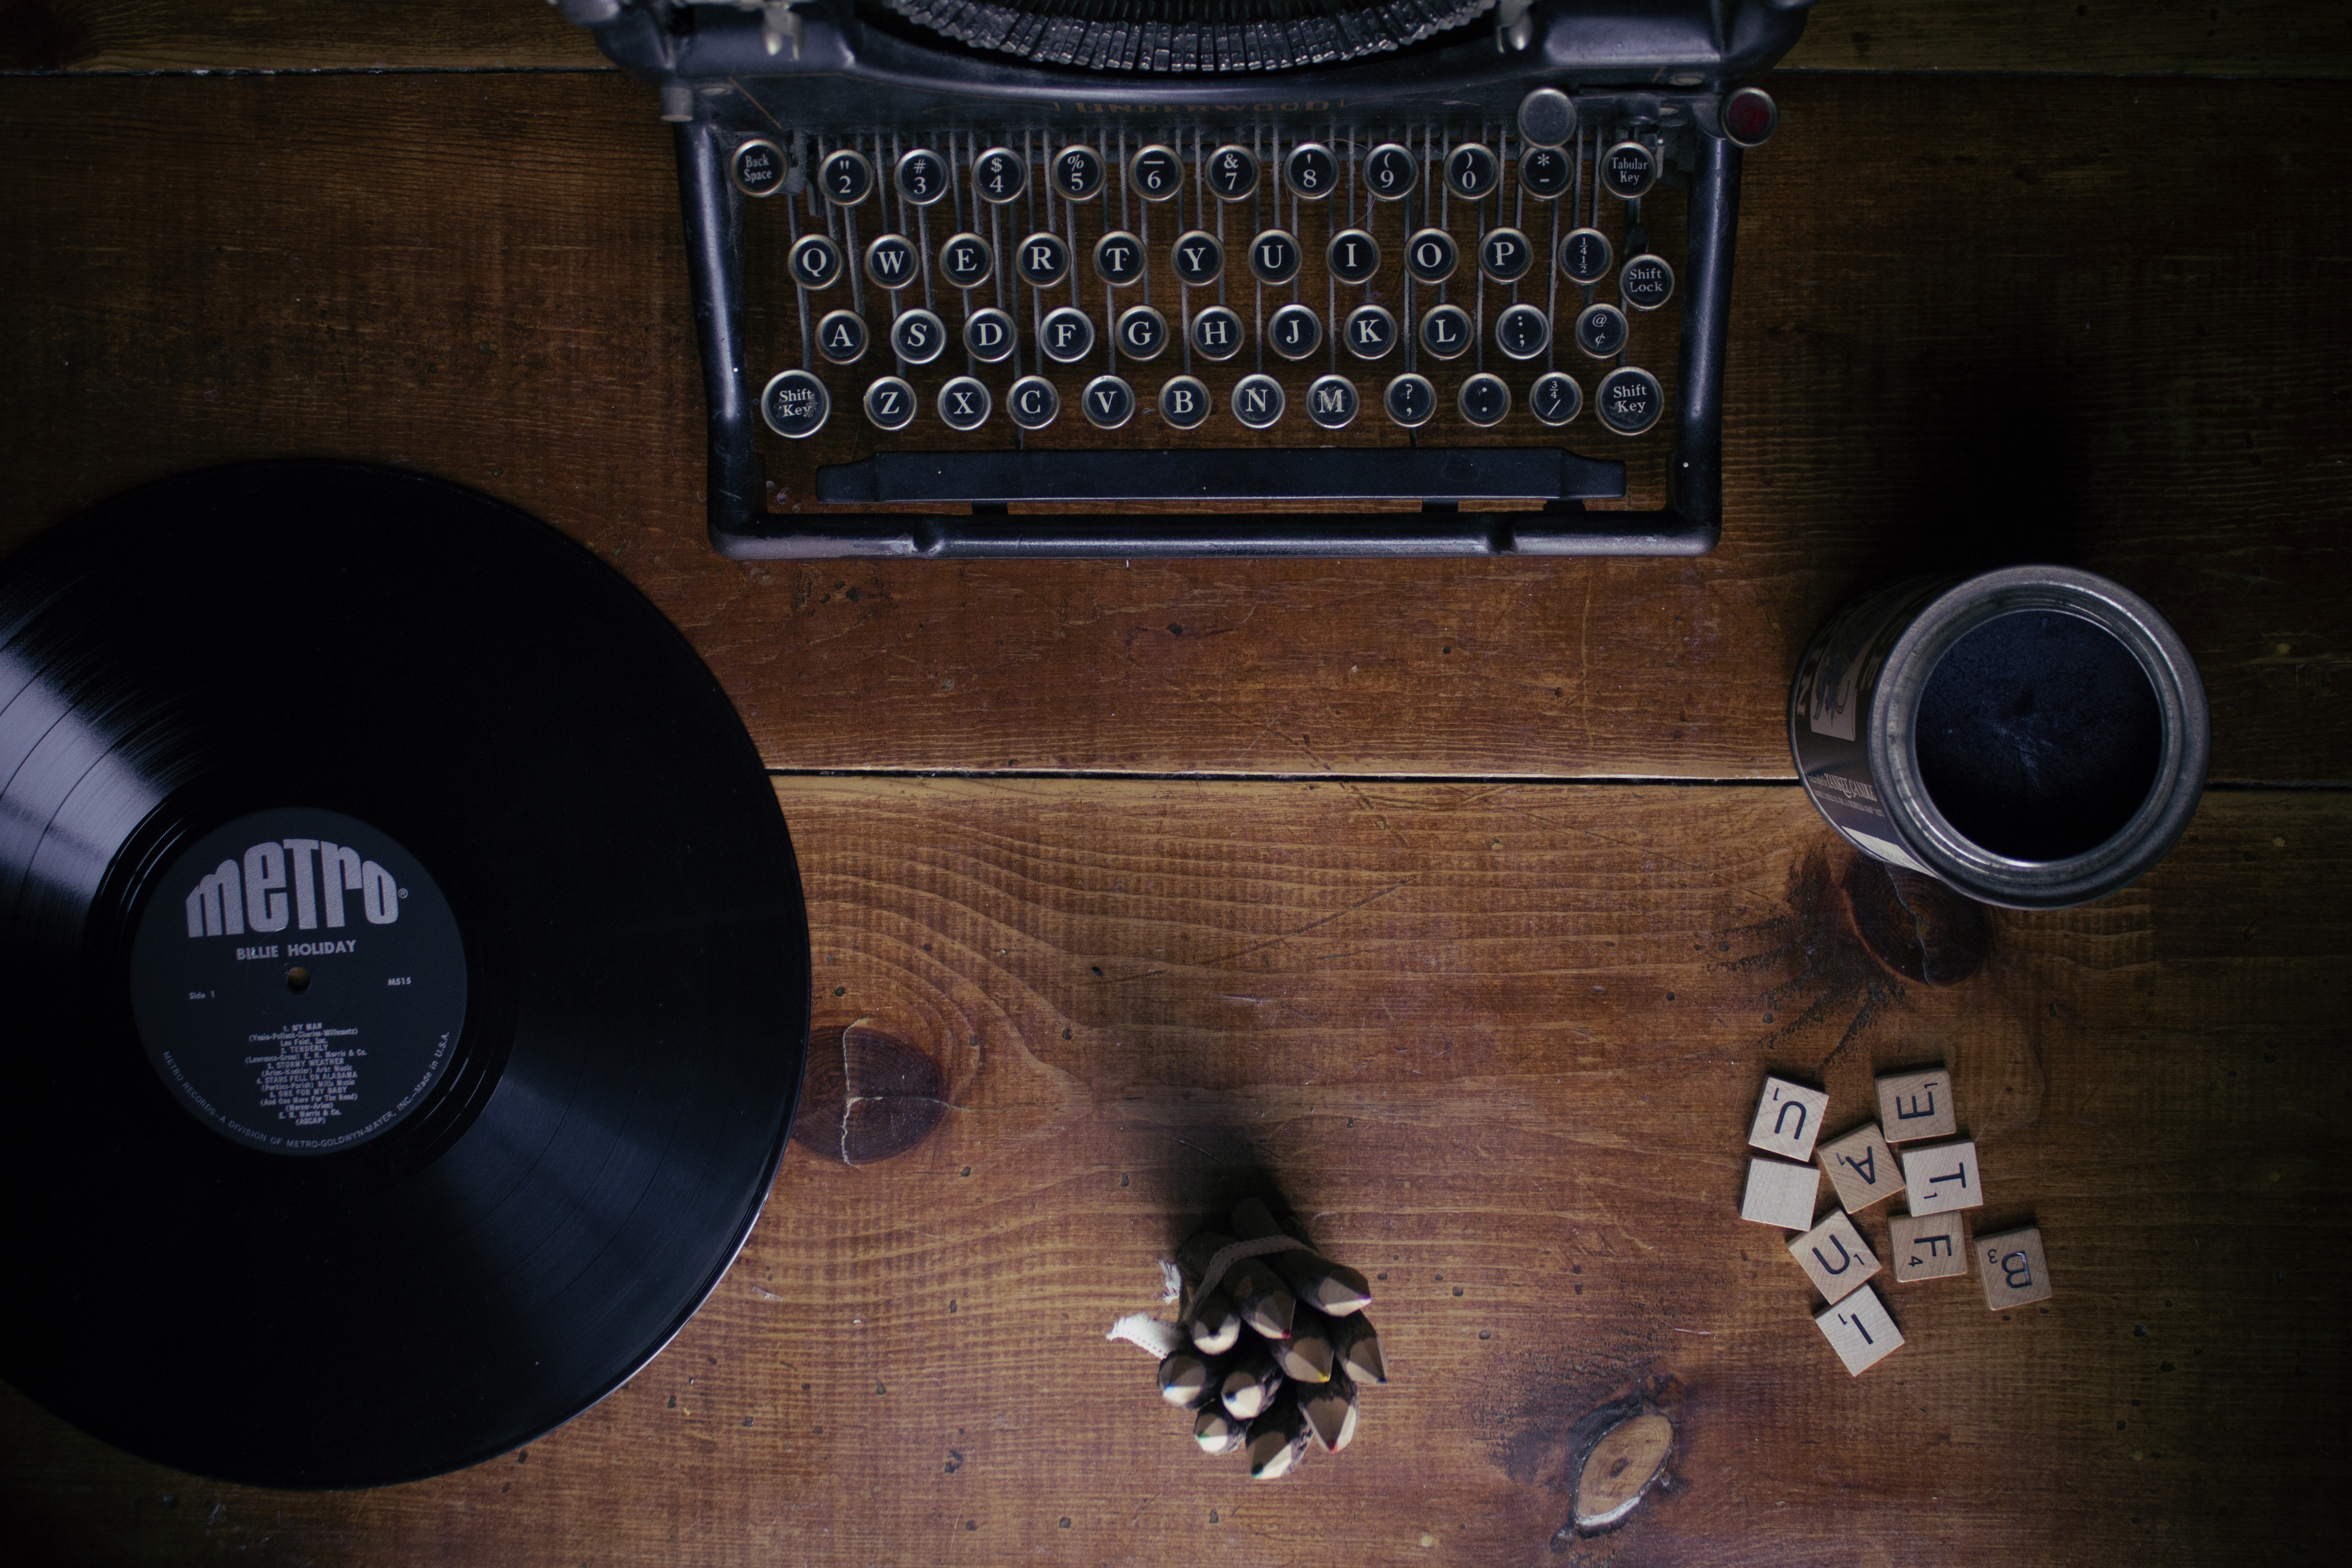
table, record, music, vinyl, vintage, old, typewriter, rustic, scrabble, musical instrument, top view, wooden table, classic, screenshot, tin can, coloured pencils, electronic instrument, pattern texture